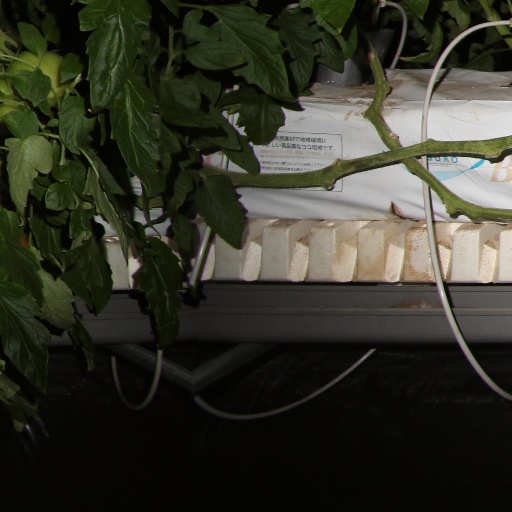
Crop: tomato